Serbia in the Middle Ages

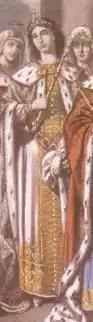
Princess Jelena Lazarević (1365-1443)

The most widespread clothing among the nobles was "kavadion" or "kavad", a type of tunic. It was a tightly tailored long dress, with either long or short, narrow sleeves. It was buttoned in front, and usually had gold-woven ribbons on the collar and along the entire length. First graphical evidence of kavadion was the scene from the Sopoćani Monastery which depicts the mourners in the death scene of the queen Anna Dandolo. A nobleman, standing next to the episcop, is depicted in blue attire with the golden waistband and next to him is a young man in the long, red kavadion, of simple tailoring and with long sleeves. On the sides, from the shoulders to the waist, the dress is hemmed with the golden ribbon, so as along the neckline. Next to him is a nobleman in the lower red dress with golden bracelets. He wears an upper blue dress, cut on both sides below the armpits, and is probably some kind of a cape, worn over the kavadion. Influenced by the Byzantines fashion, the attire was largely oriental in appearance, but in time Western influences also shaped it. The dress was long to the ankles or heels. The "kavadion" was in general richly embellished with the embroidery like the silk or silver threads ("srma"), while the puffy waistband, which was falling down on the hips, was sometimes adorned with pearls and gemstones. Across the tunic, a cape ornamented with the embroidery was worn. In front, it was held with needles, but often with very expensive fibulas. By the early 15th century, the dress became shorter, wider and hemmed with the fur, made from the luxury Italian and Flemish fabrics while the expensive furs, like ermine, became popular. The hats were tall, mitre-like, bedecked with the costly gemstones. This crown resembling hat was called "čoja". The main footwear in this period were boots. Rich noblemen owned expensive full plate armor, made from various metals including silver. Lances were decorated and the elite's swords were embroidered with gemstones.